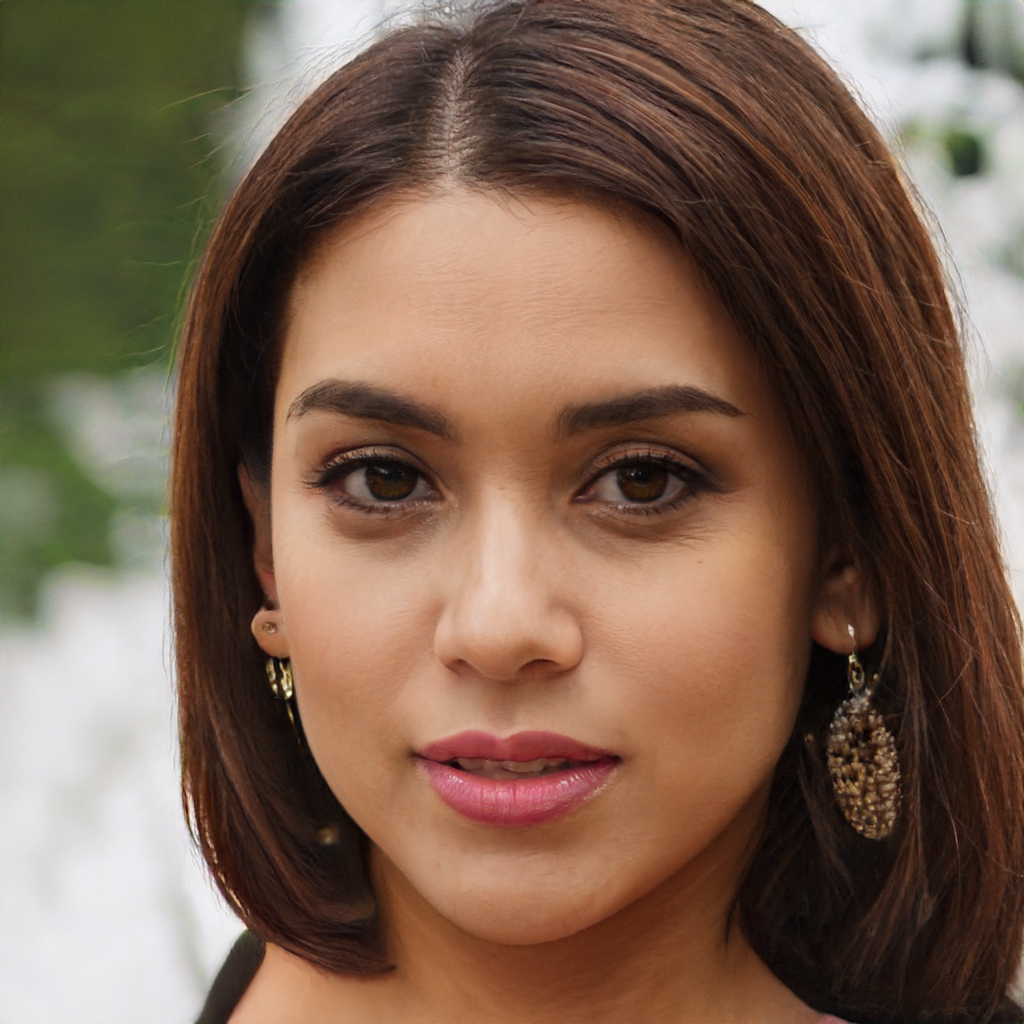
Gender: Female